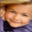
Label: girl